Francis Wilson Oliphant

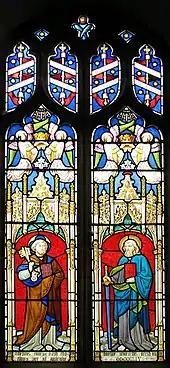
Stained glass depicting St Peter and St Paul, by Oliphant at Forncett St Peter, Norfolk

Francis Wilson Oliphant (28 September 1818 – 20 October 1859) was a British painter and designer of stained glass.